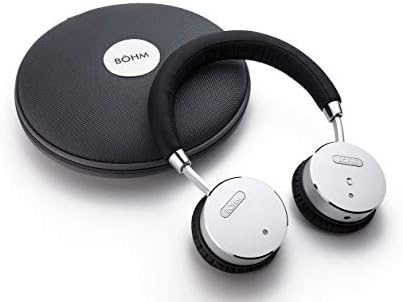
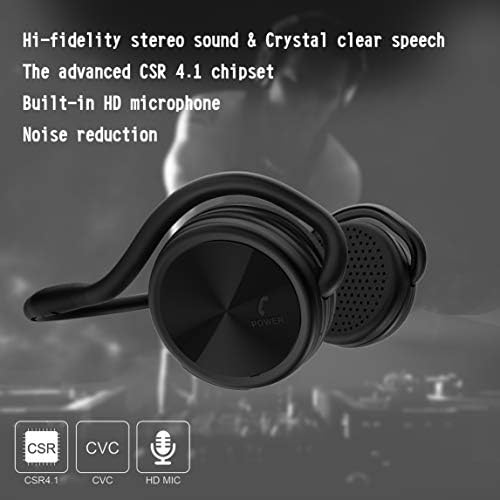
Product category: headphones
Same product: no